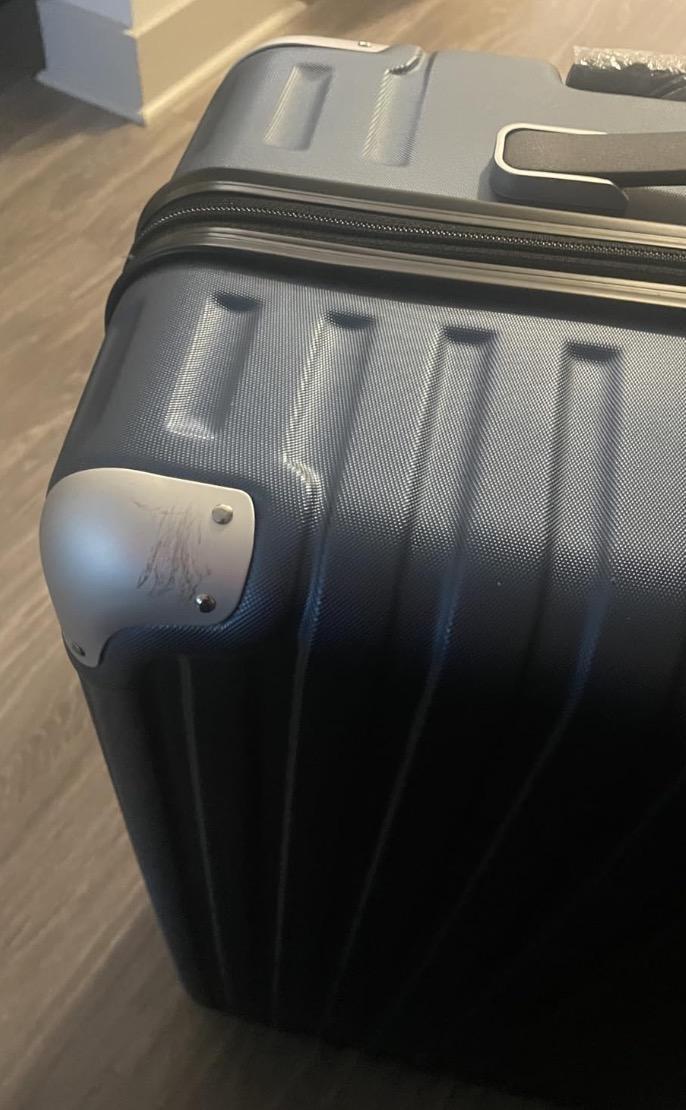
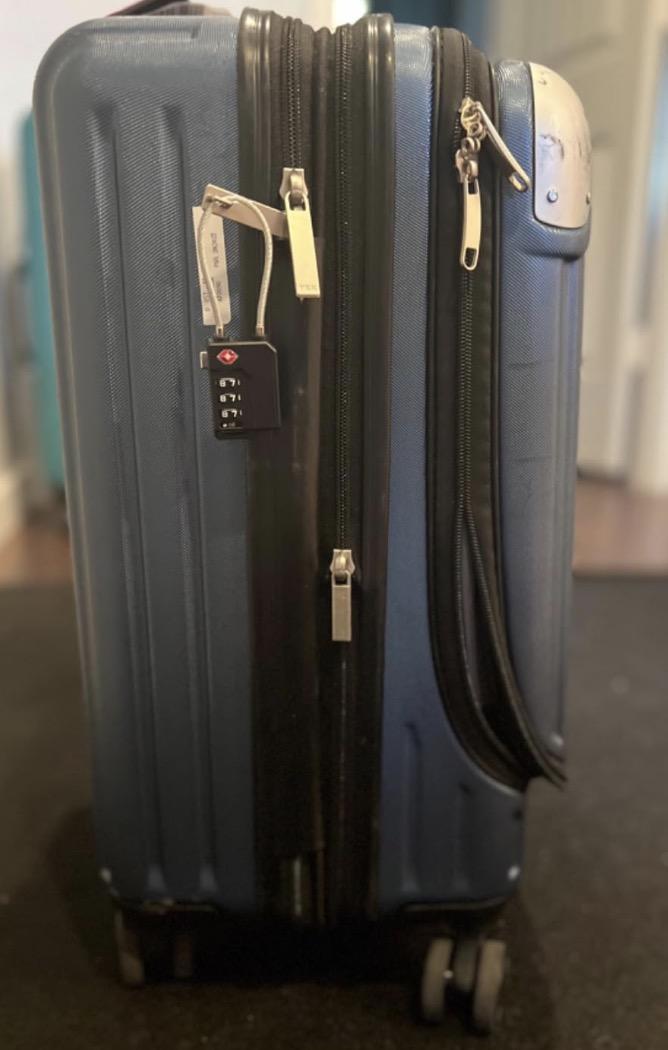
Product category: items_tea
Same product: yes